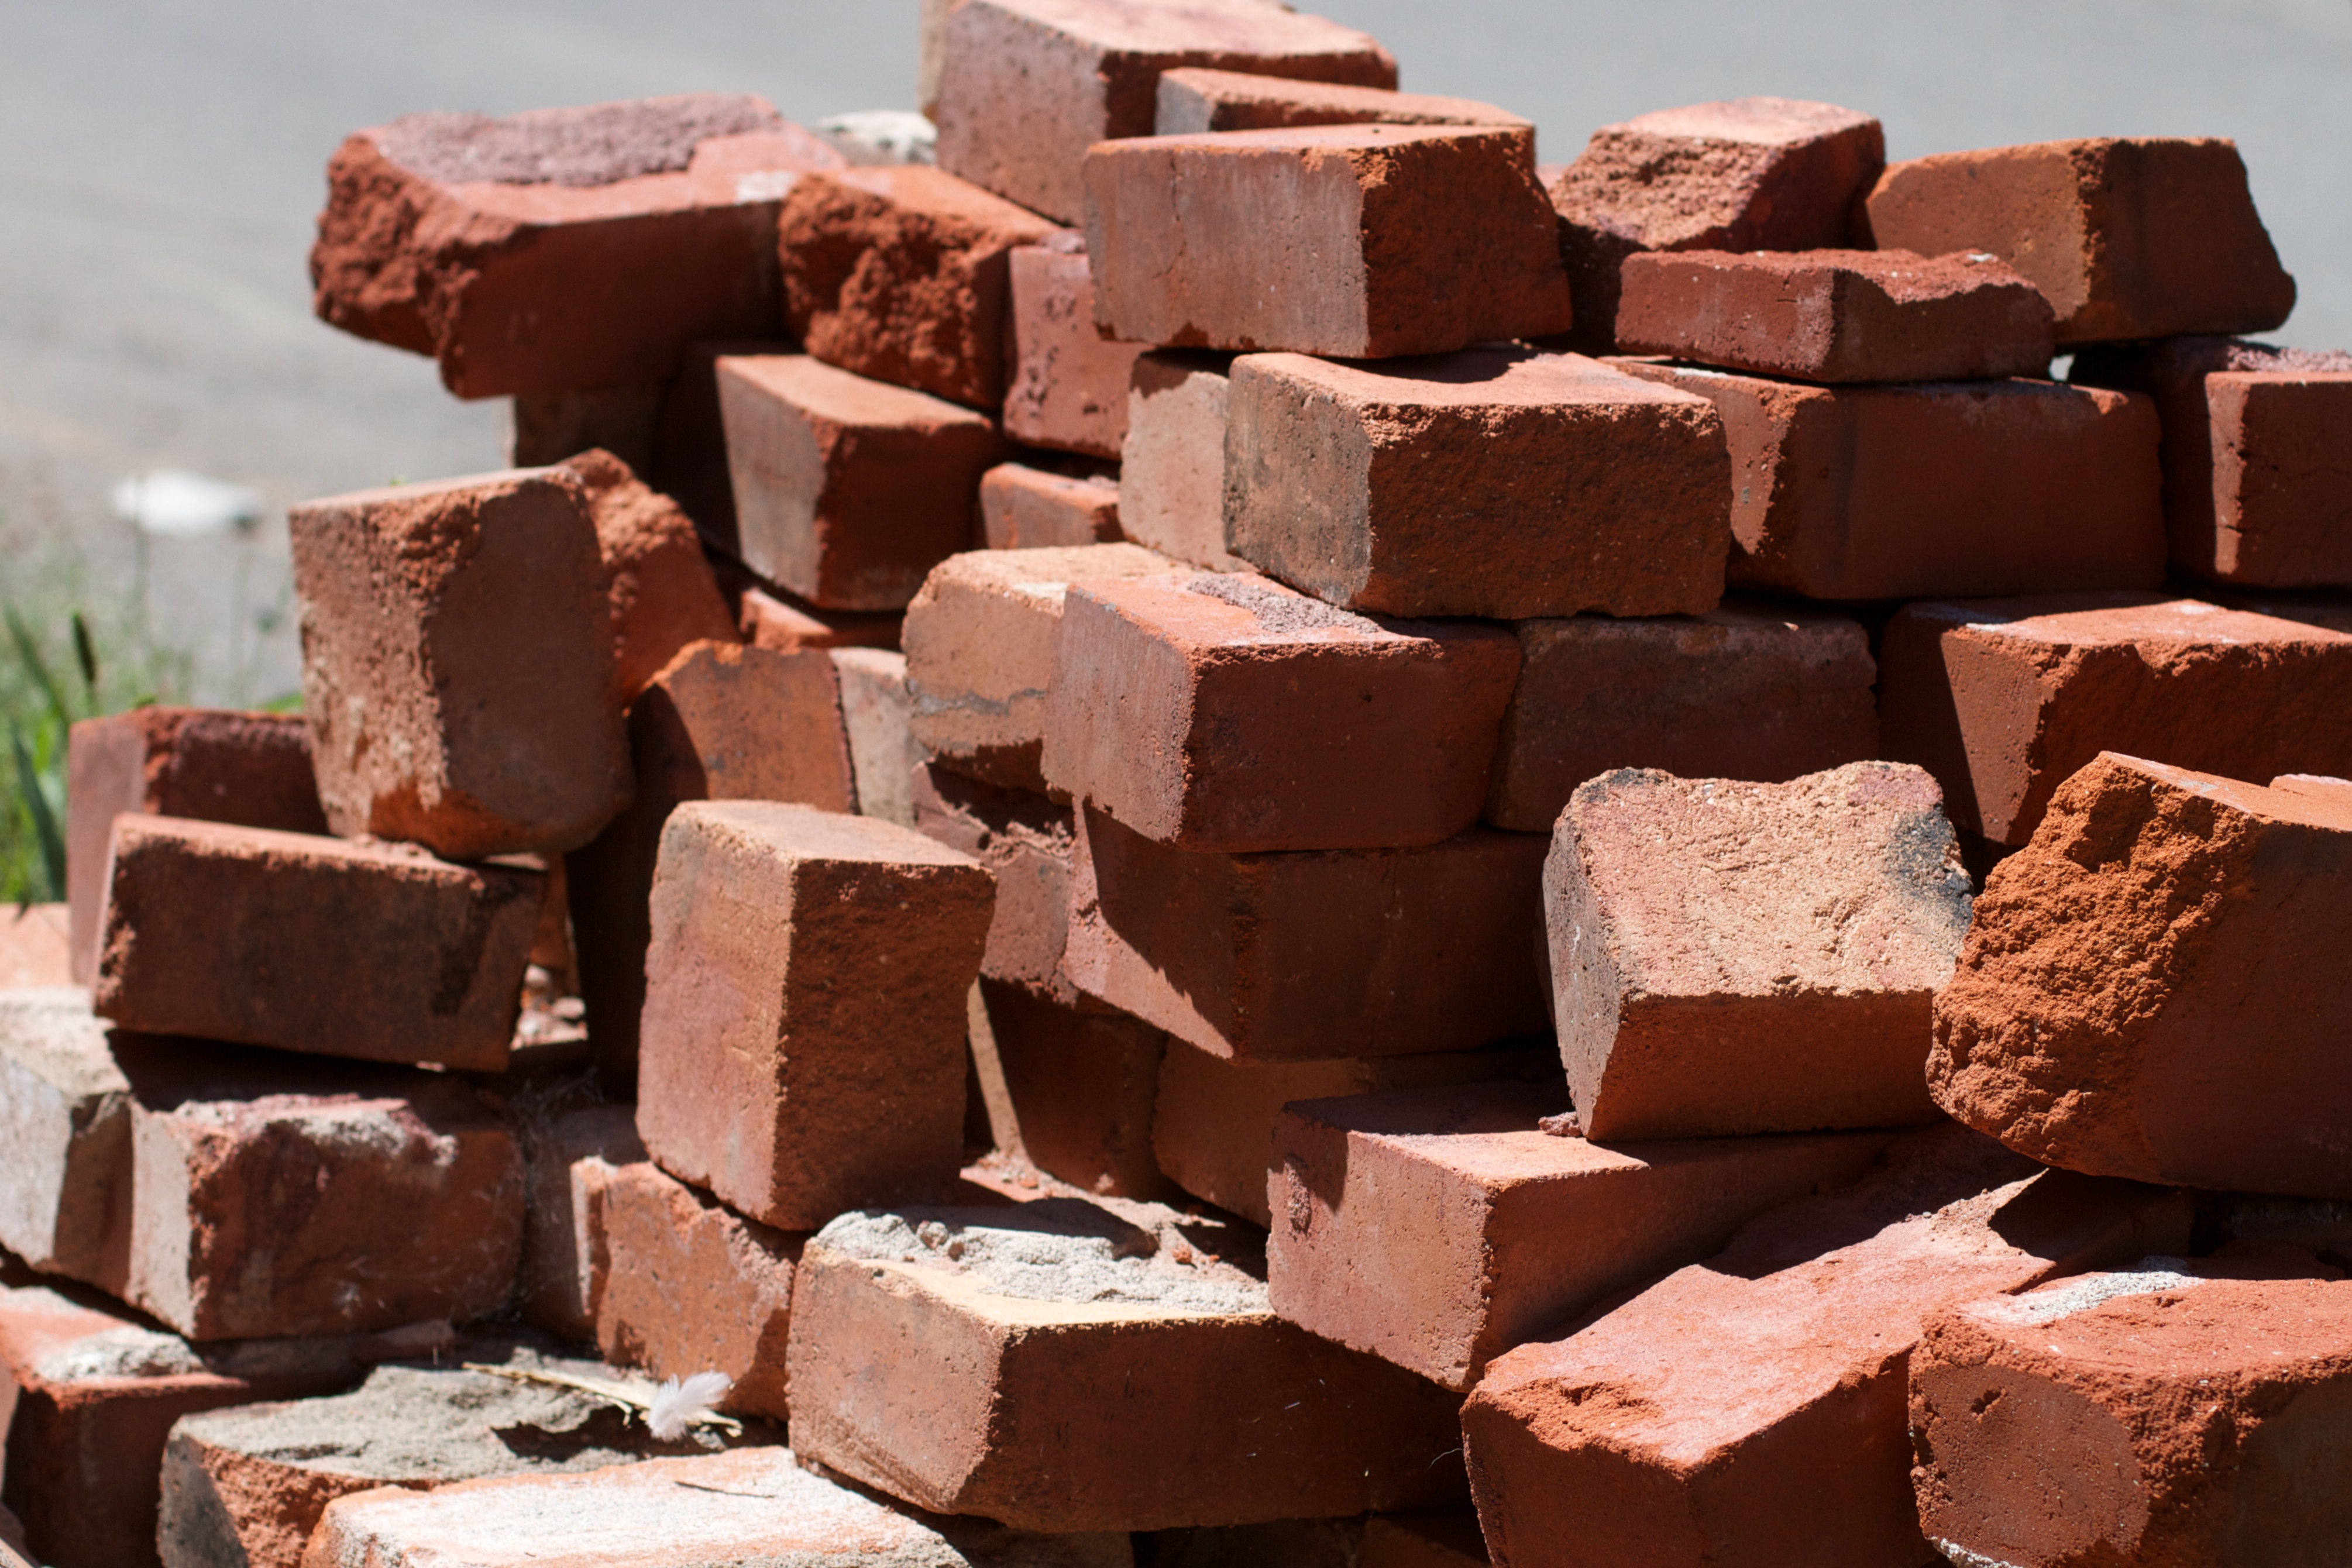
rock, wood, food, chocolate, brick, dessert, material, fudge